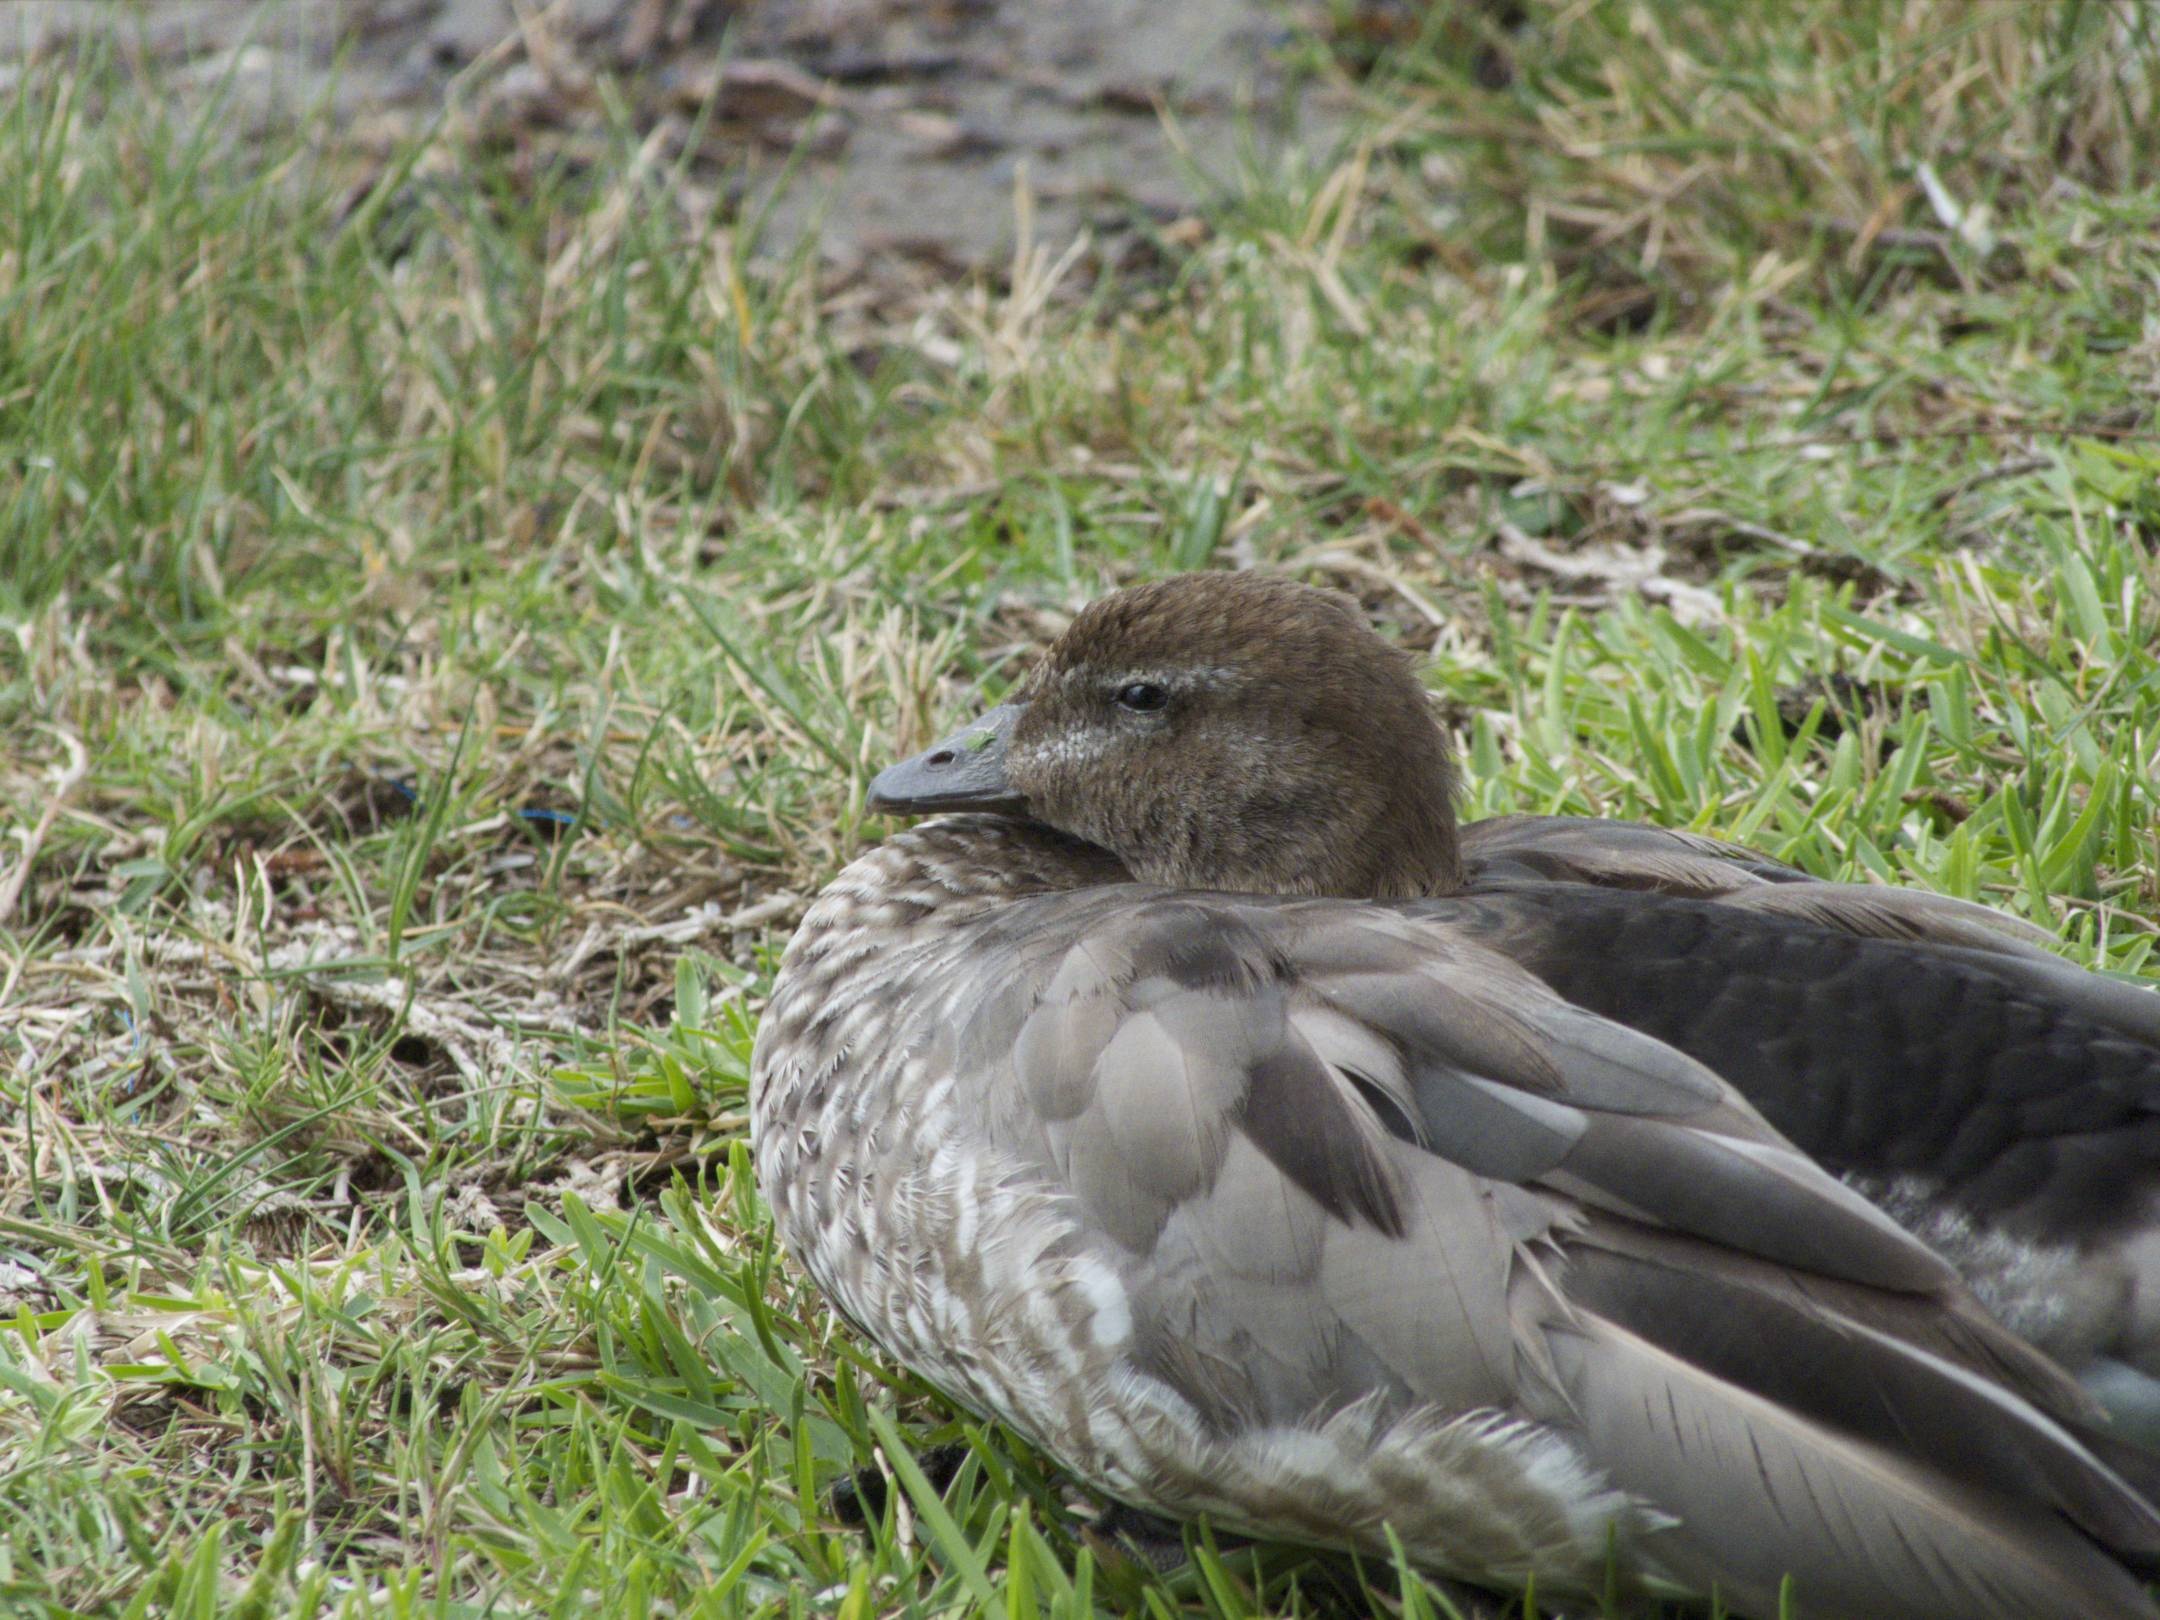
nature, grass, bird, wildlife, beak, fauna, duck, vertebrate, waterfowl, water bird, mallard, shorebird, ducks geese and swans